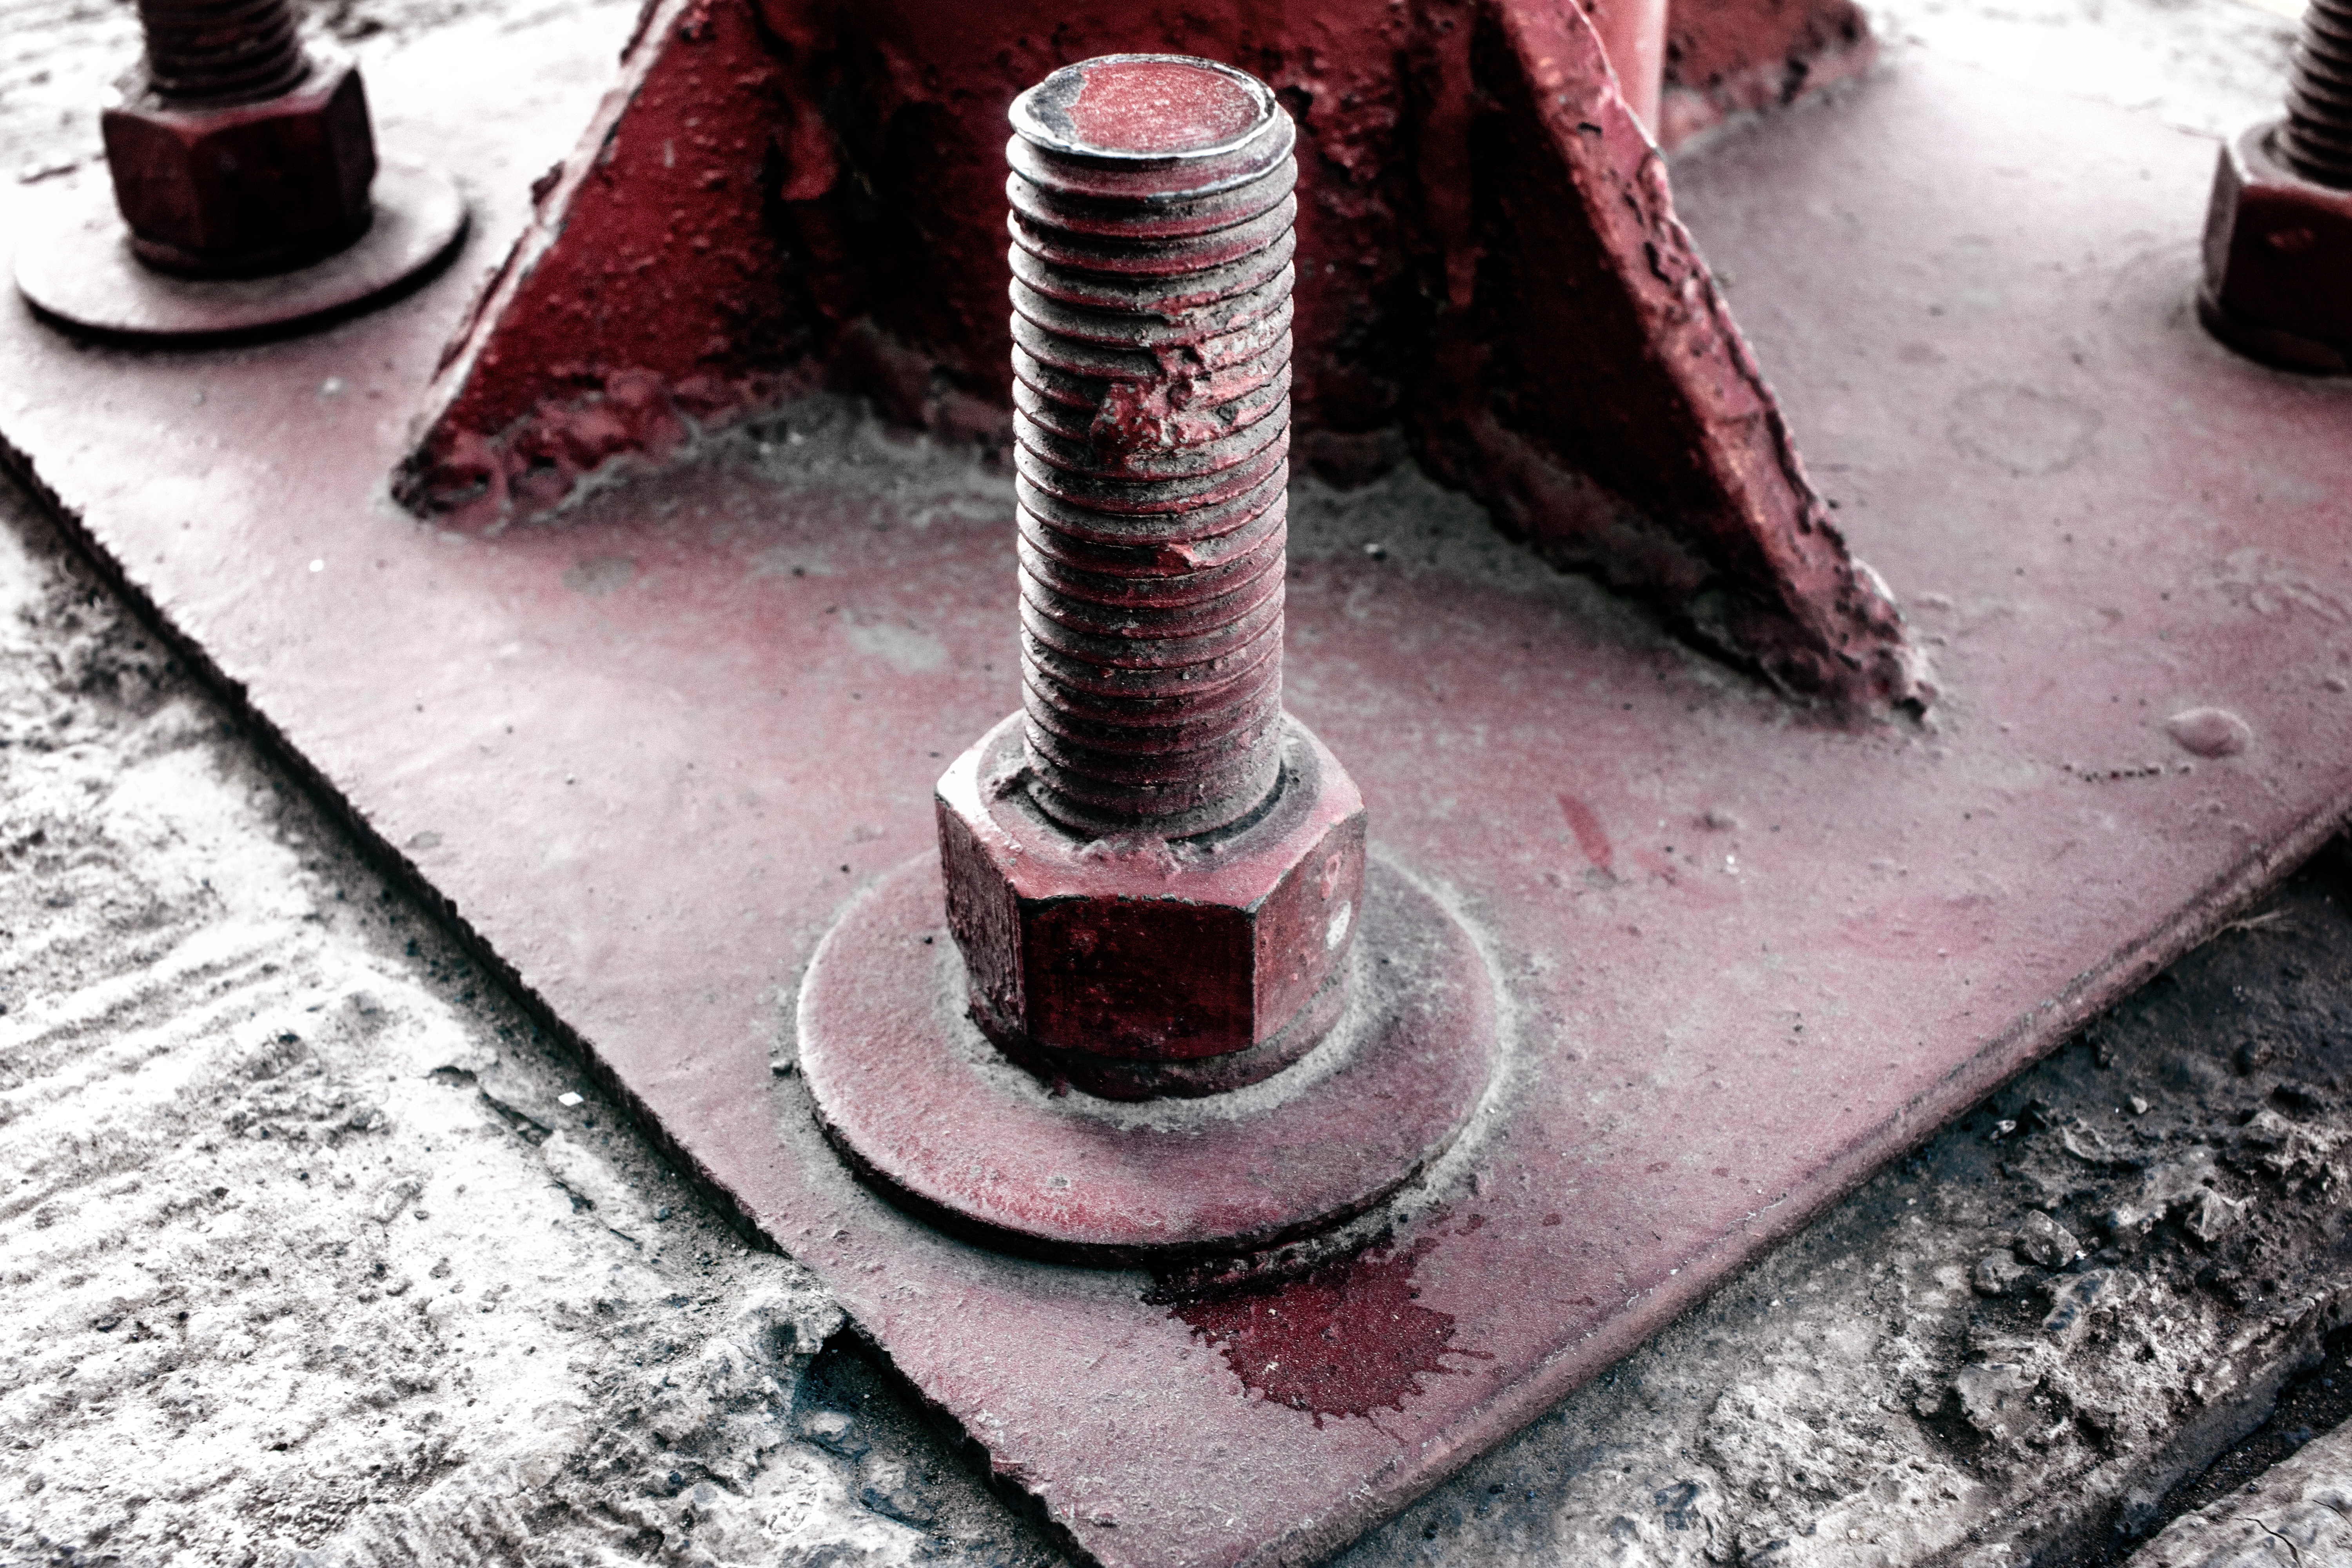
architecture, street, perspective, building, city, urban, steel, construction, red, industrial, factory, material, engineering, iron